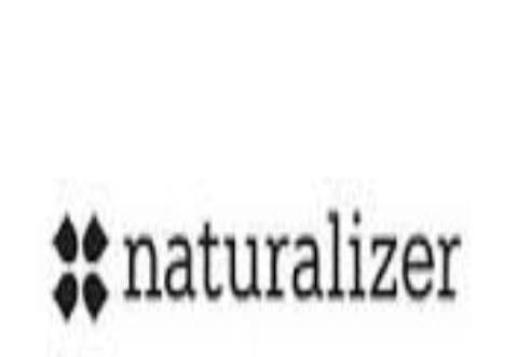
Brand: naturalizer-1
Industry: Clothes